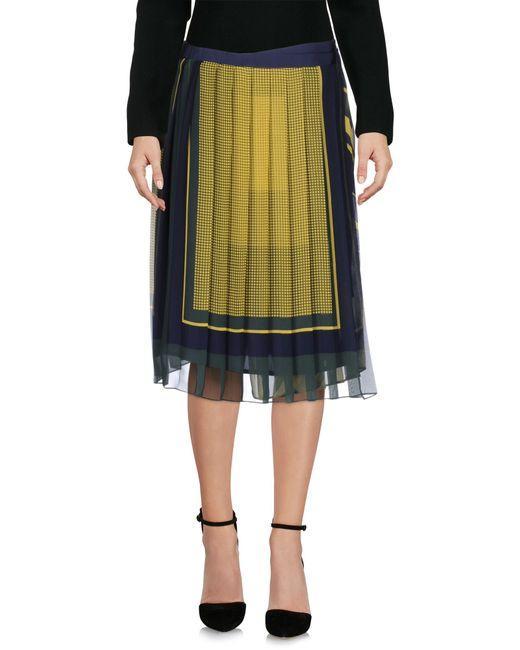
damen Poly-transparent, mehrfarbig, bedruckt, plattiert, Stat Fit, Strandrock